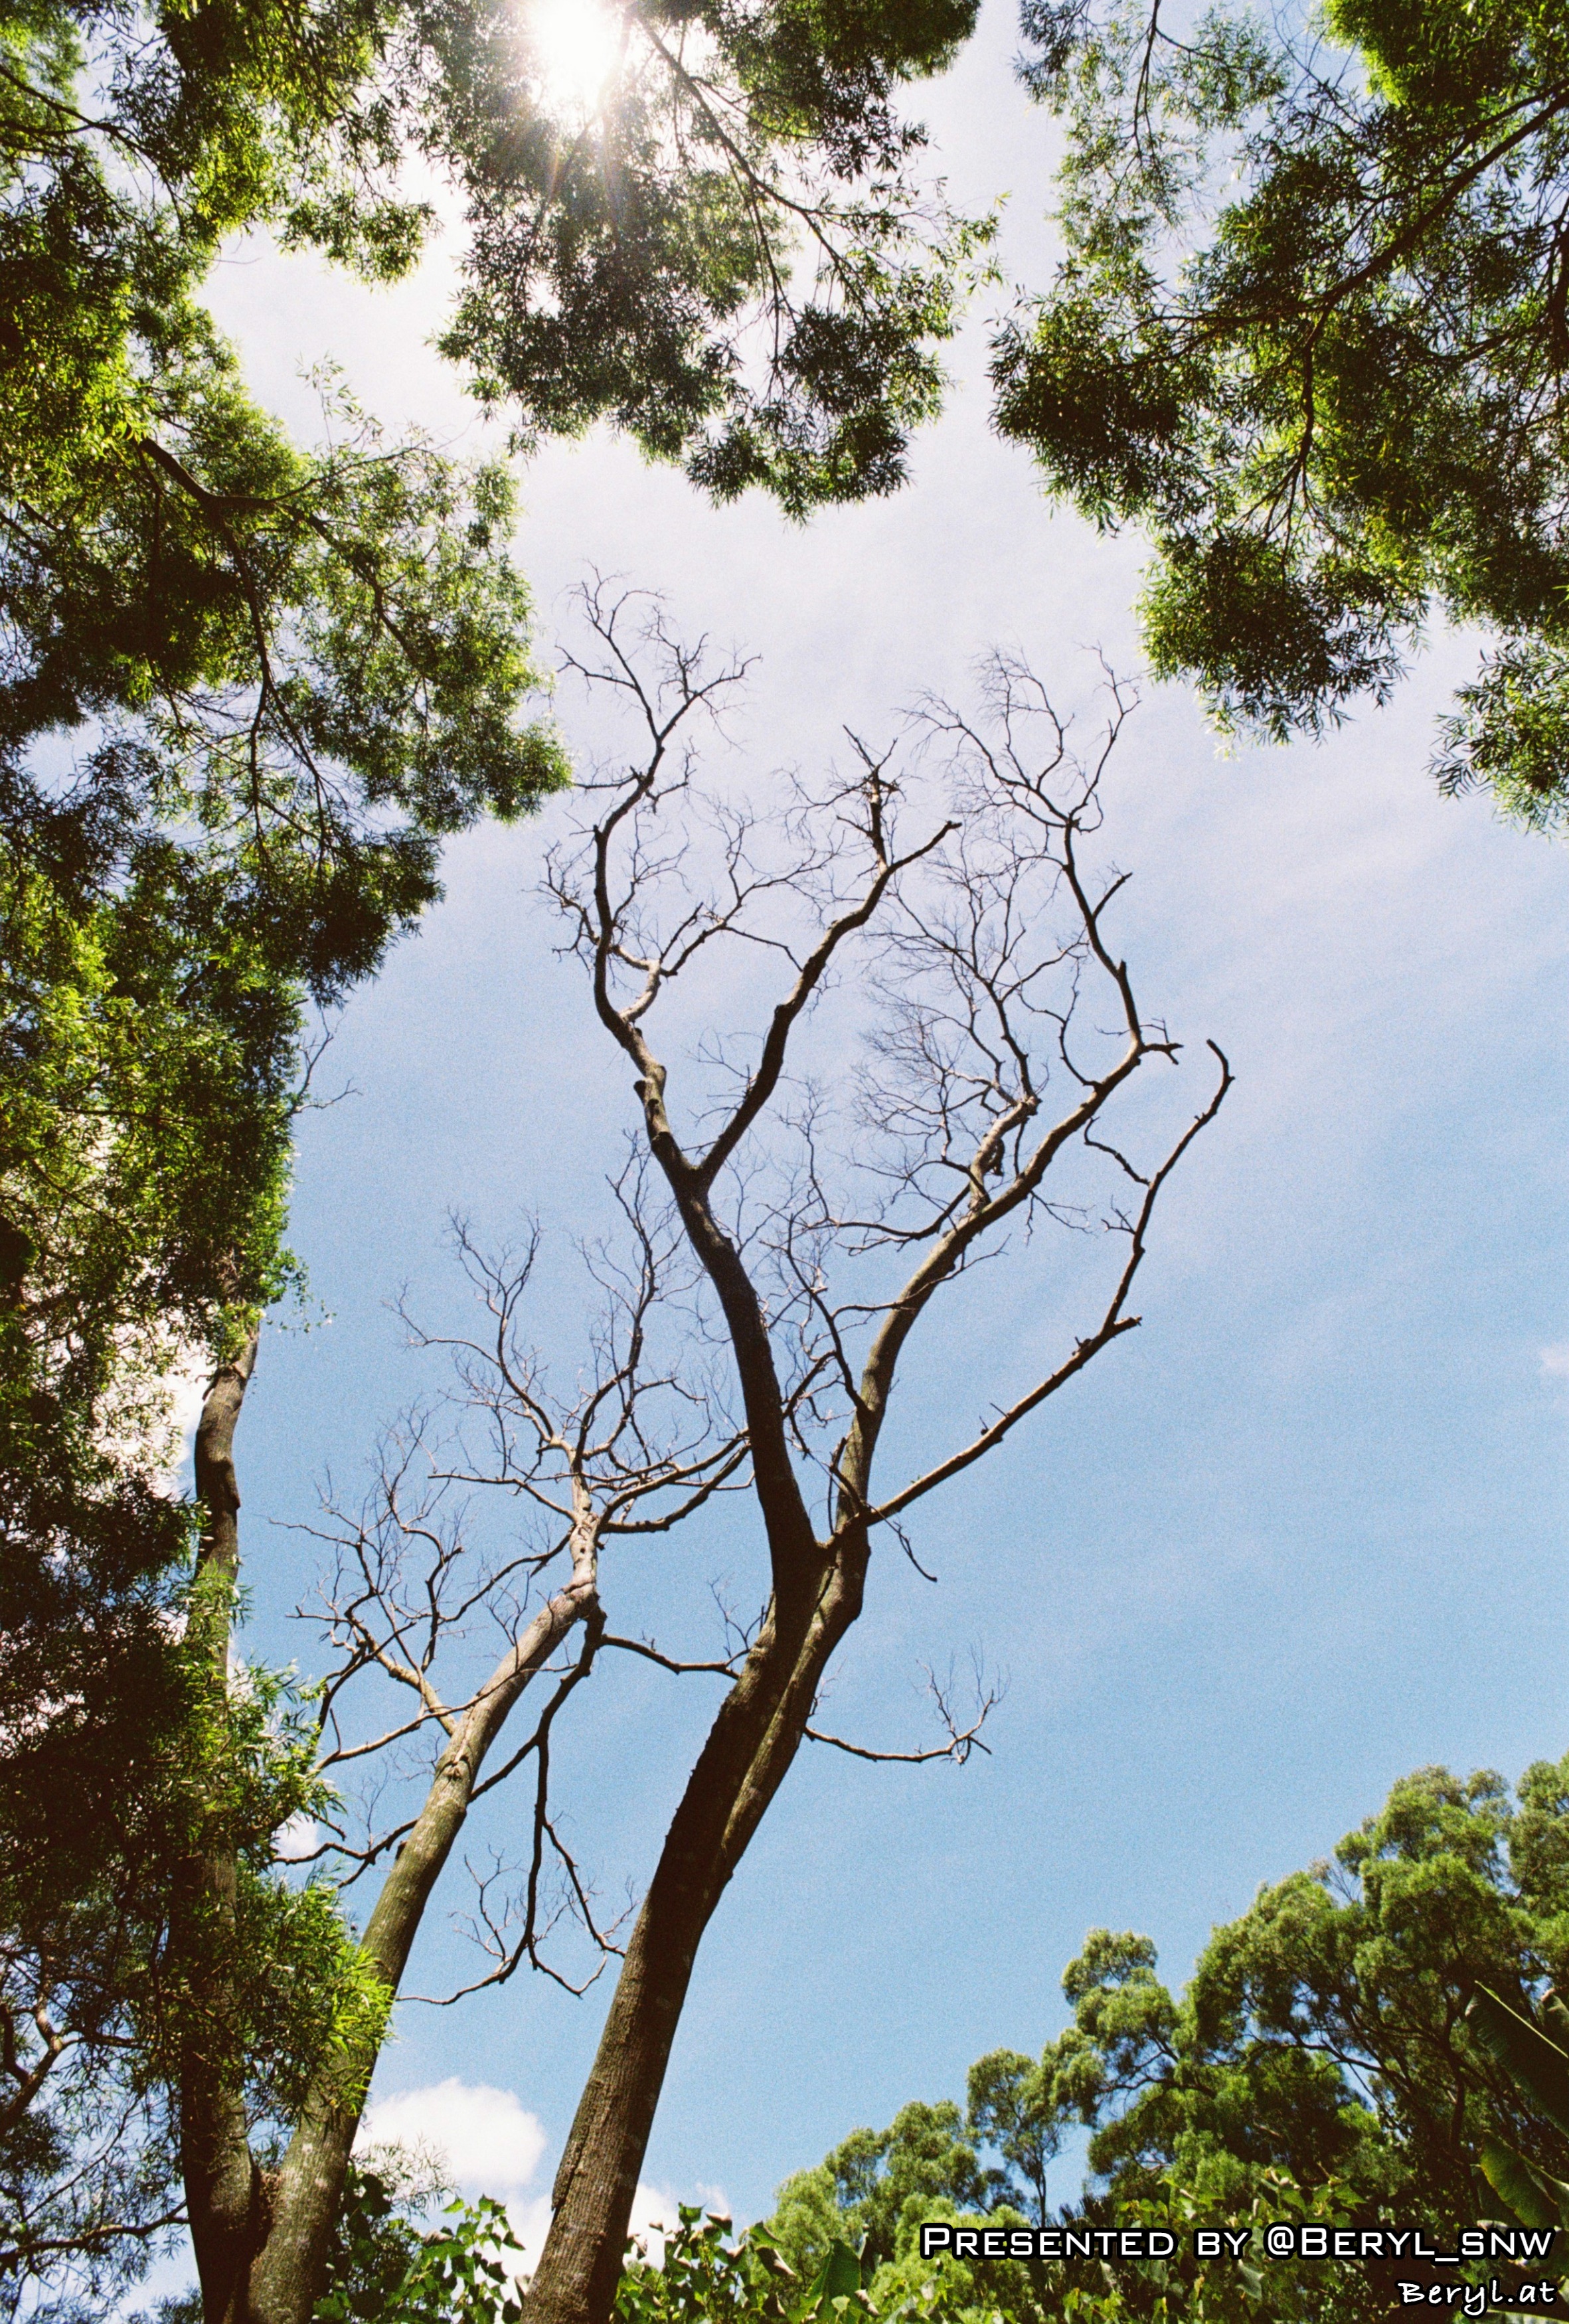
sea, tree, nature, forest, ocean, branch, blossom, plant, sky, leaf, flower, film, analog, island, botany, blue, nikon, flora, woodland, hongkong, china, guangdong, guangzhou, negatives, fm2, solaris, woody plant